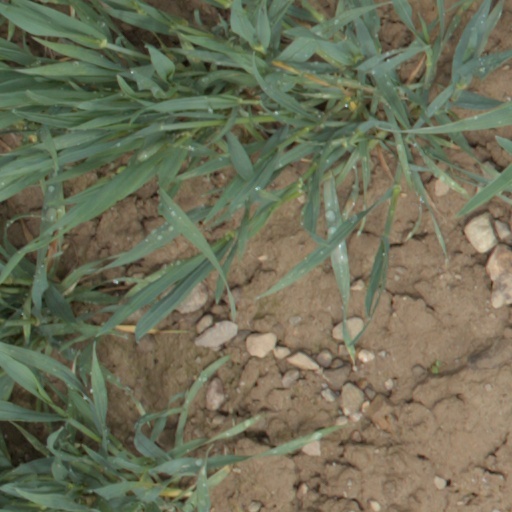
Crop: wheat